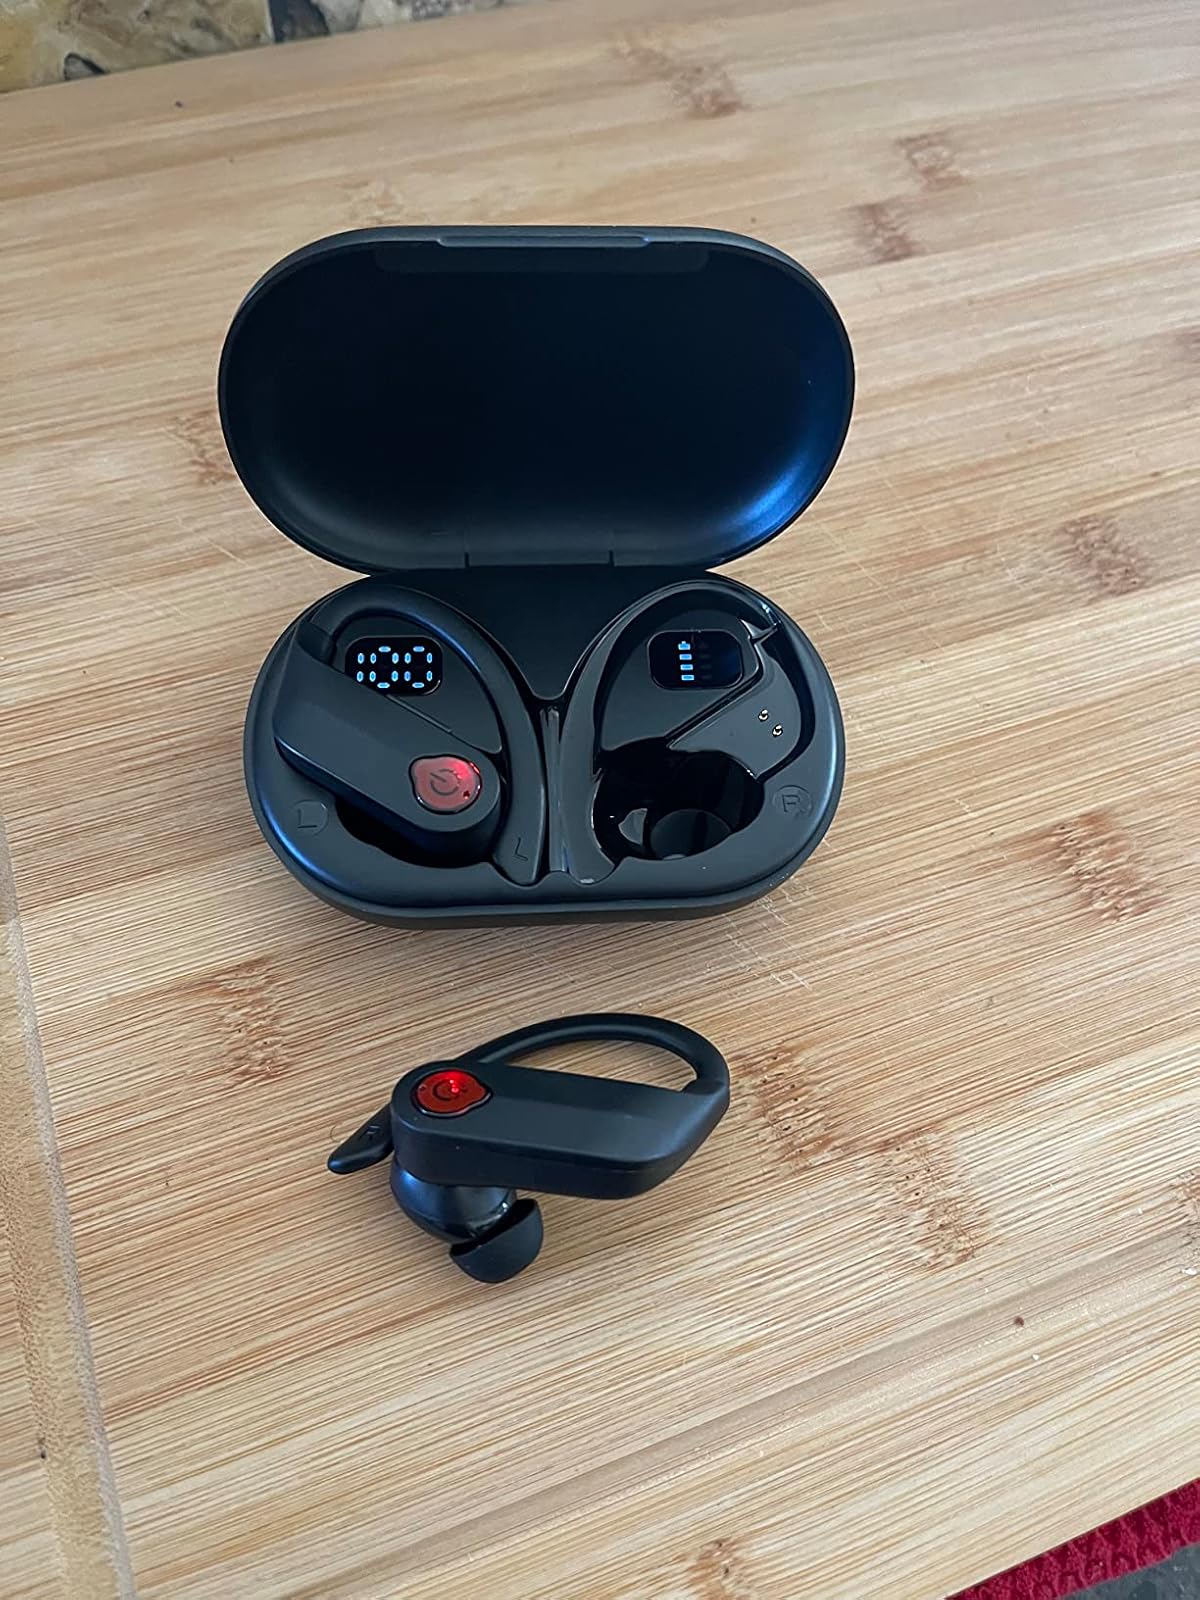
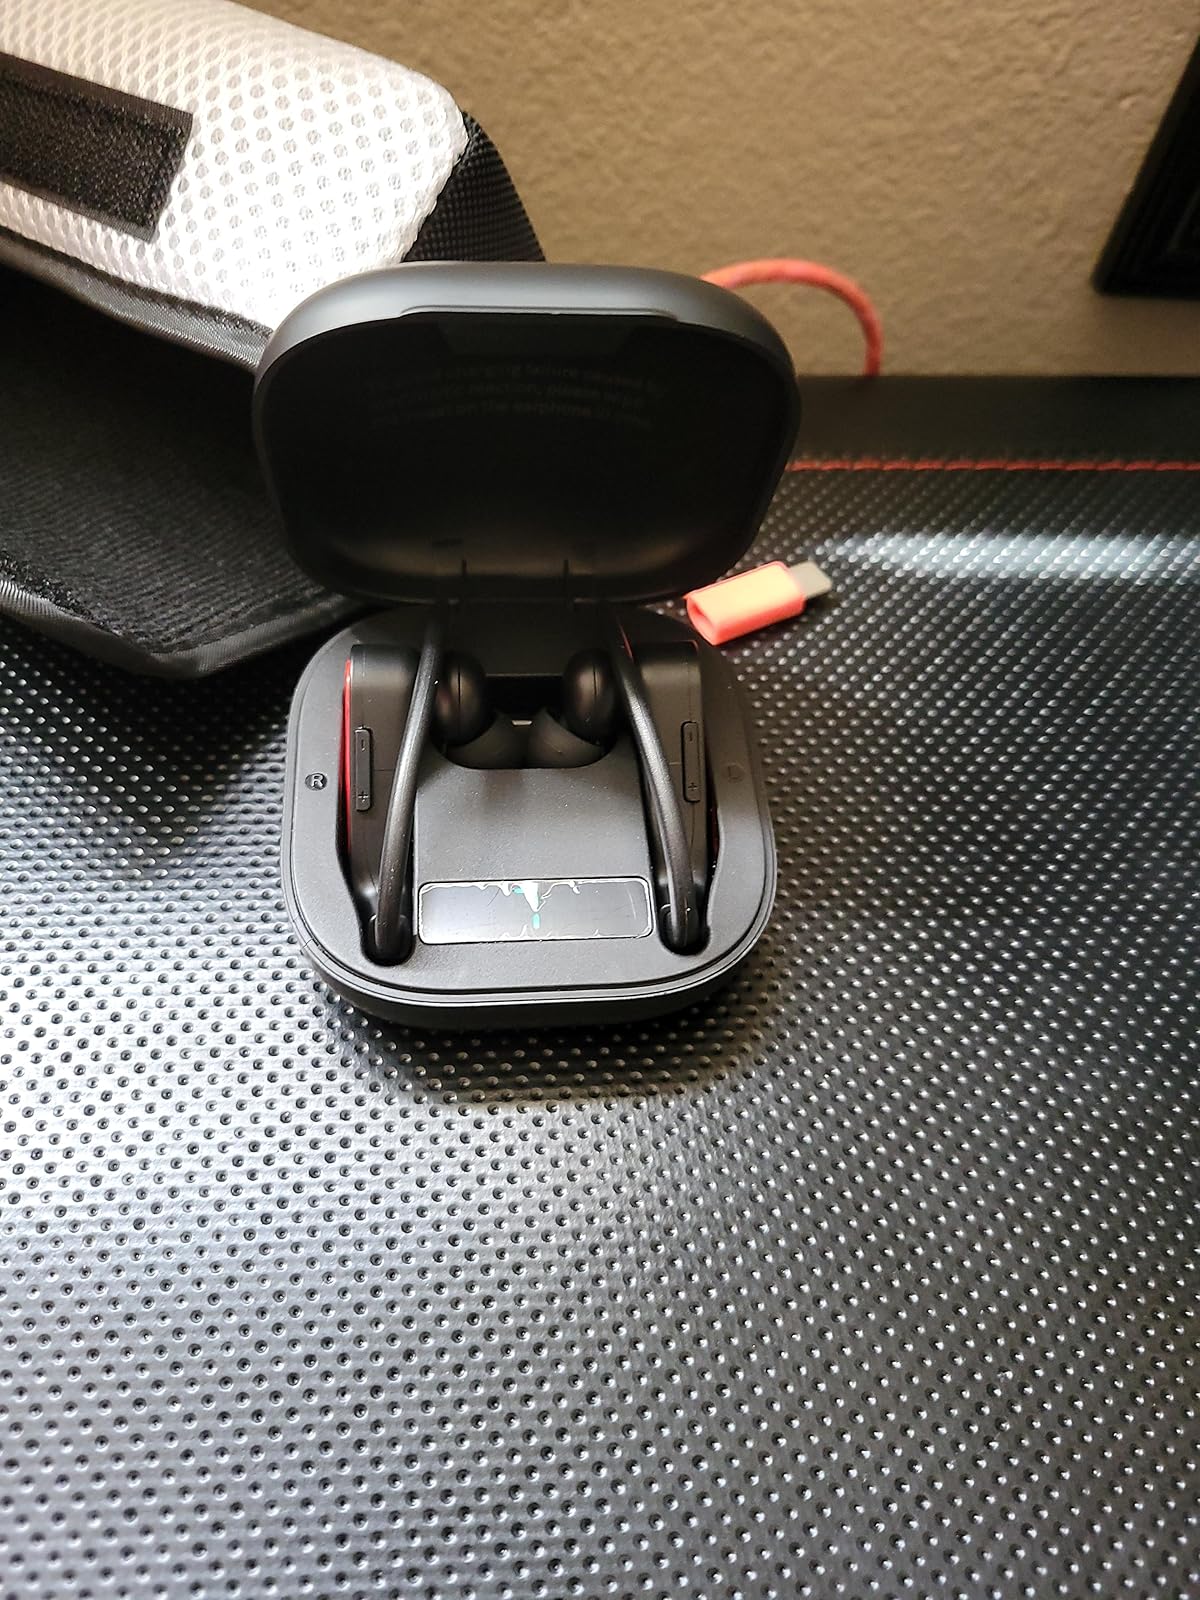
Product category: earbuds
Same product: no